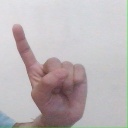
अक्षर: ए